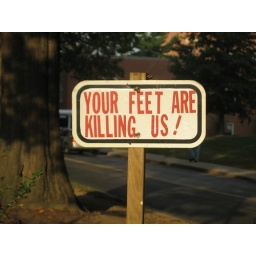
This sign is located in the midst of some plants on the NIH campus.